Niccolò Fortebraccio

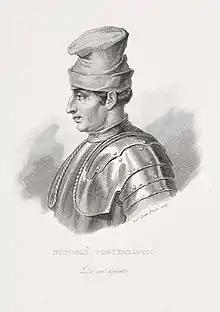
Fortebraccio in a 1837 engraving

Niccolò Fortebraccio (1375–1435), also known as Niccolò della Stella, was an Italian condottiero.